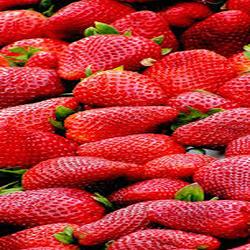
Label: Strawberry